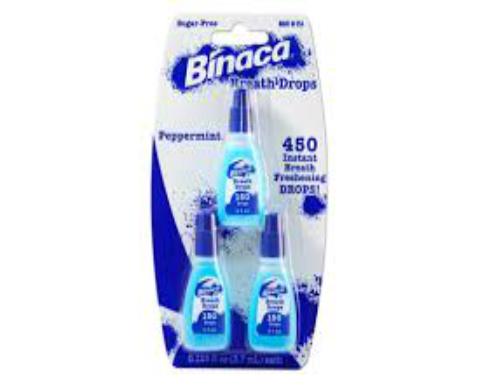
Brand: binaca
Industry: Necessities